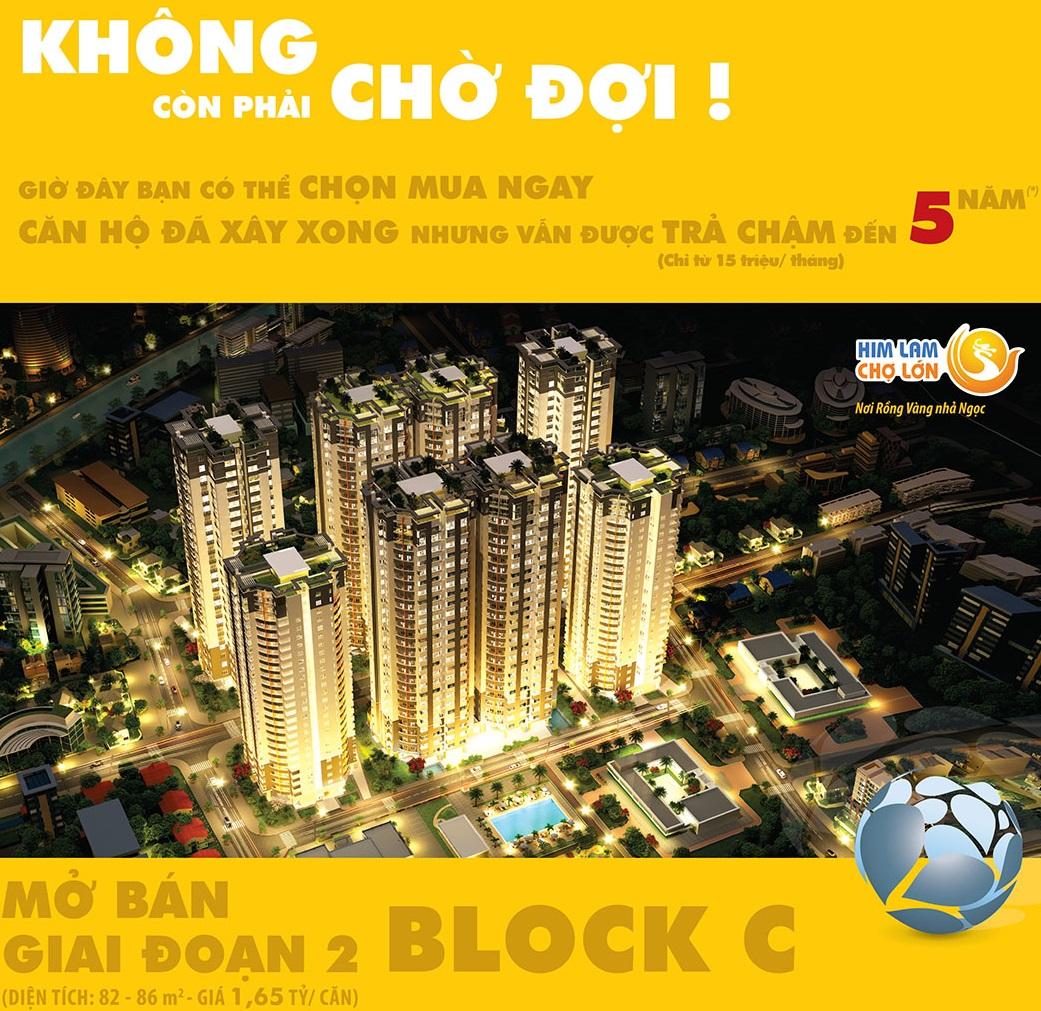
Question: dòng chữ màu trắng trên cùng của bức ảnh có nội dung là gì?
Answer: không còn phải chờ đợi!